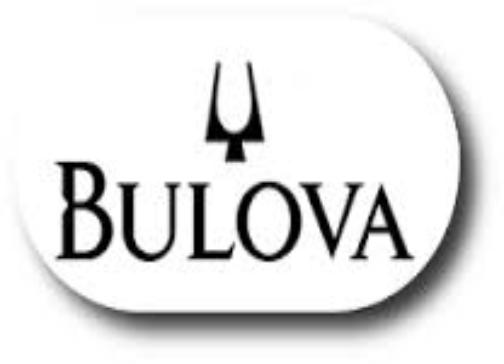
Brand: Bulova
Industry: Clothes